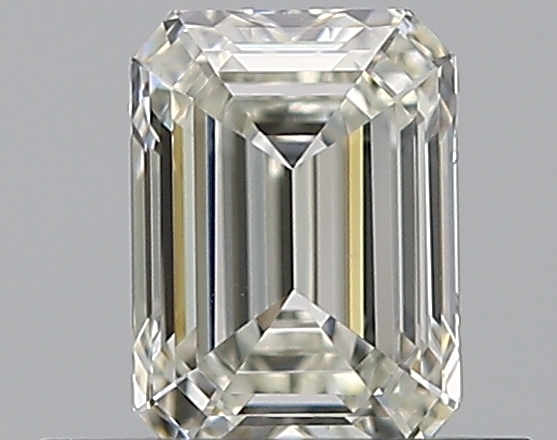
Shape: emerald
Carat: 0.53
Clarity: IF
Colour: J
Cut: EX
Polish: EX
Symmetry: VG
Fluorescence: N
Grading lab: GIA
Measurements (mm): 5.28 x 3.88 x 2.55